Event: Nepal Earthquake
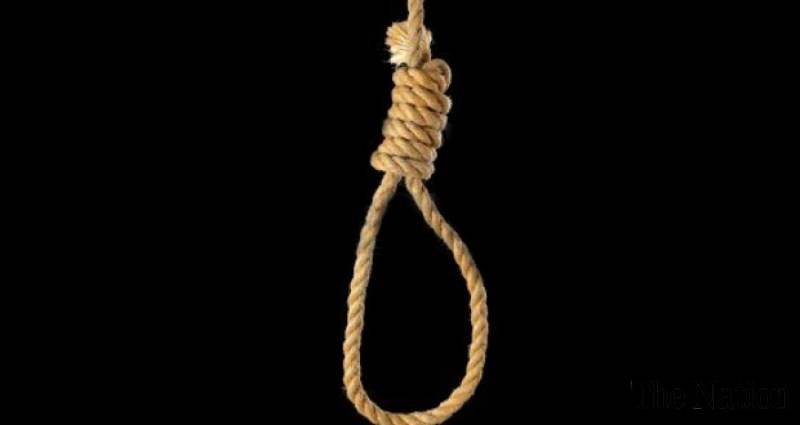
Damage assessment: no_damage